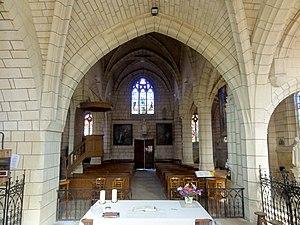
Intérieur de l'église (voir titre).
L'église Saint-Nicolas est une église catholique paroissiale située à Raray, dans l'Oise, en France. C'est un petit édifice d'un style gothique flamboyant assez pur, qui a été bâti probablement au cours des années 1520 / 1530. Ses parties orientales réutilisent des structures plus anciennes, et le clocher en bâtière, ainsi que la voûte de la chapelle Saint-Joseph au rez-de-chaussée, remontent au milieu du XIIᵉ siècle. Tant à l'extérieur qu'à l'intérieur, l'architecture est soignée, ce qui se traduit notamment par le décor abondant du portail occidental, les piliers ondulés, la modénature complexe et les réseaux flamboyants aux lancettes à têtes trilobées, surmontées de soufflets et mouchettes. Toutes les travées sont voûtées d'ogives. L'église a bénéficié d'une restauration complète à la fin du XIXᵉ et au début du XXᵉ siècle, et été classée monument historique par arrêté du 28 novembre 1921. Elle se trouve aujourd'hui dans un bon état de conservation. Raray est aujourd'hui affilié à la paroisse Saint-Rieul de Senlis. Les messes dominicales sont suspendues depuis l'été 2019.